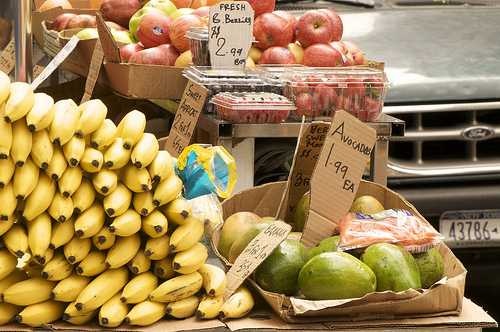
Label: Banana